Erik Palmer-Brown

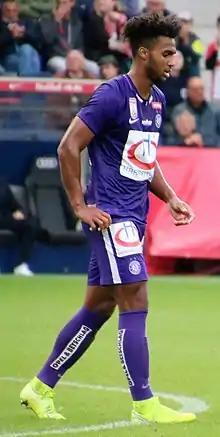
Palmer-Brown with Austria Wien in 2019

Erik Ross Palmer-Brown (born April 24, 1997) is an American professional football player who plays as a center-back for Greek Super League club Panathinaikos.